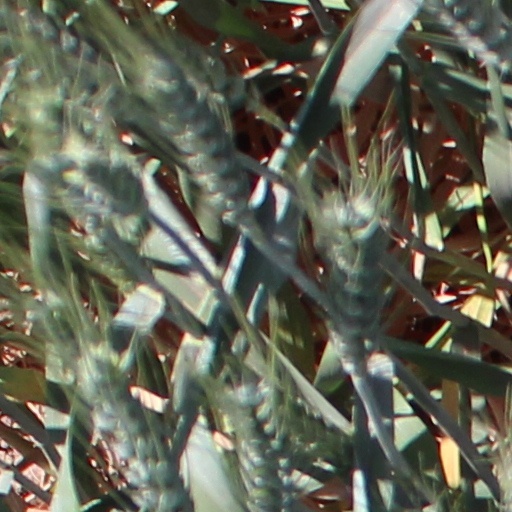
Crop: wheat